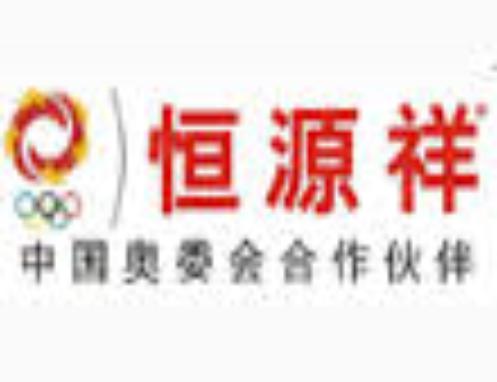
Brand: HengYuXiang
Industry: Necessities